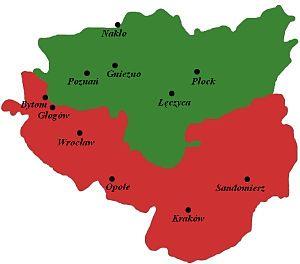
Zbigniew est le fils aîné de Władysław Iᵉʳ Herman et de son épouse ou maîtresse Przecława.